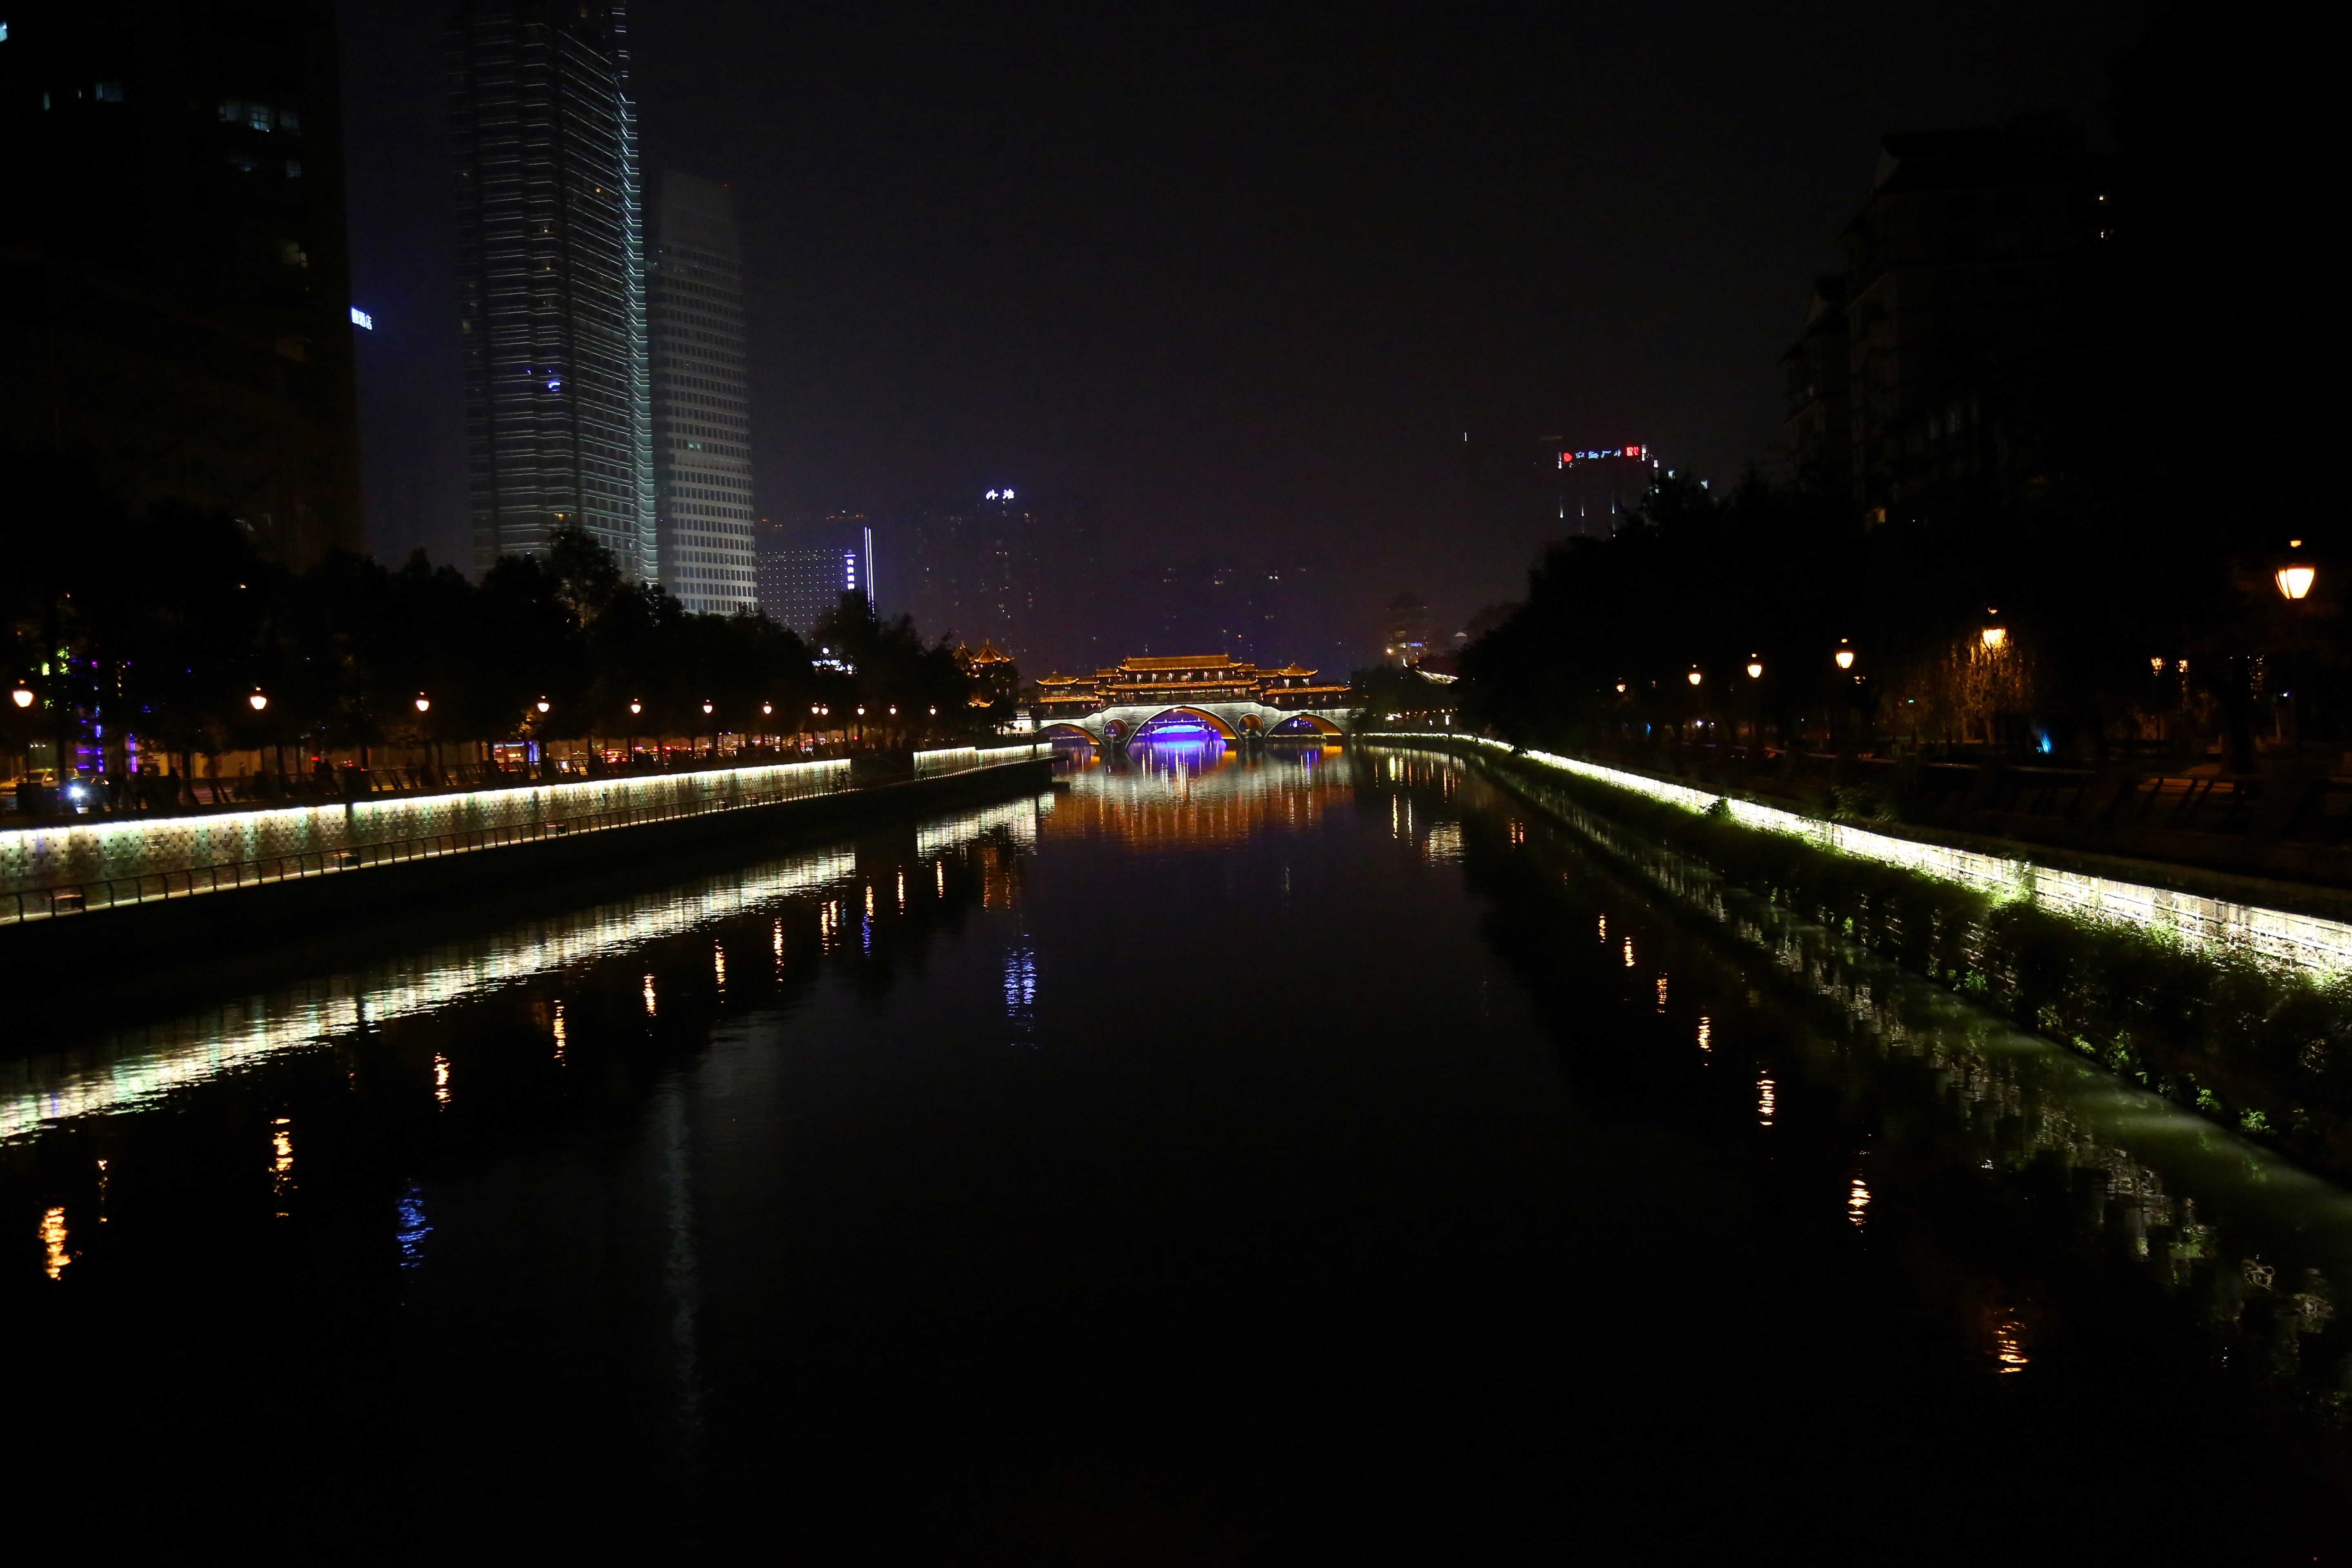
light, bridge, skyline, night, city, cityscape, dusk, evening, reflection, darkness, lighting, atmosphere of earth